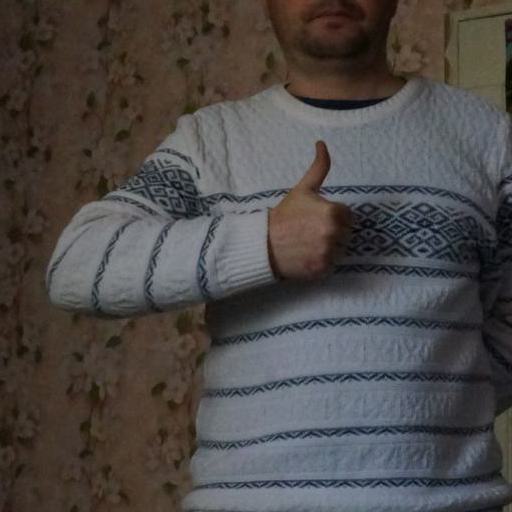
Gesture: like